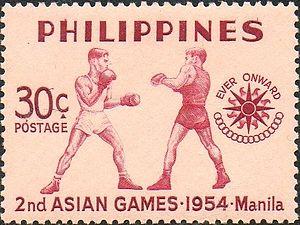
Les compétitions de boxe anglaise des Jeux asiatiques 1954 se sont déroulées du 1ᵉʳ au 9 mai à Manille, Philippines.